United States and the Paris Agreement

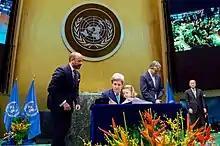
Then-United States Secretary of State John Kerry signs the Paris Agreement on Earth Day, 2016.

In April 2016, the United States became a signatory to the Paris Agreement on climate change mitigation, and accepted it by executive order in September 2016. President Obama committed the United States to contributing US$3 billion to the Green Climate Fund. On June 1, 2017, U.S. president Donald Trump announced that the United States would cease all participation in the 2015 Paris Agreement on climate change mitigation, contending that the agreement would "undermine" the U.S. economy, and put the U.S. "at a permanent disadvantage".